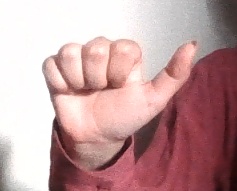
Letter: dhad